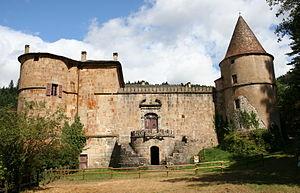
Cet article recense les sites naturels protégés du département de la Lozère, en France.
Le château de Roquedols est un château situé dans la commune française de Meyrueis, en Lozère. Il abrite un centre d'information du parc national des Cévennes.
Cet article recense les monuments historiques de la Lozère, en France.